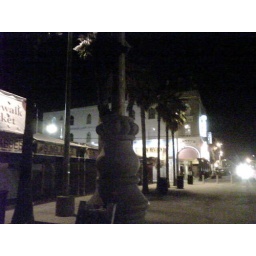
caught some cat in action while walking the dog! cellphone pic